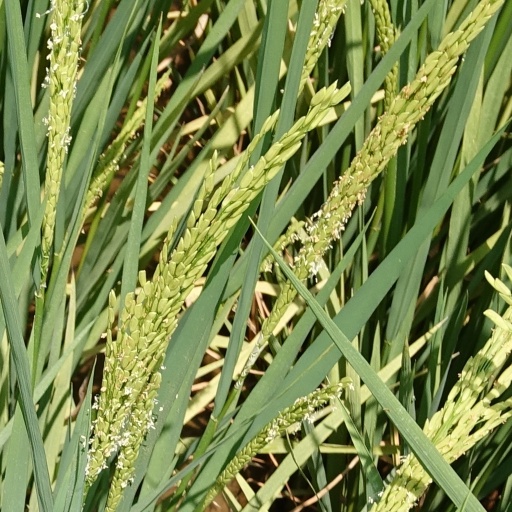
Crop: rice